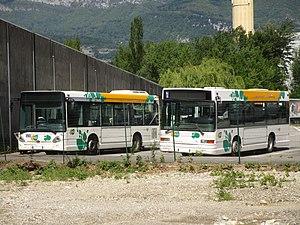
Un Heuliez GX 127 (n°7011 de Transavoie) et un Heuliez GX 117 (n°4111 de Transavoie) au dépôt (Chambéry, France) le 20 mai 2017.
Heuliez Bus, entreprise française issue du Groupe Heuliez, est une société anonyme créée en 1979. Elle fait partie du groupe CNH Industrial depuis 2013.